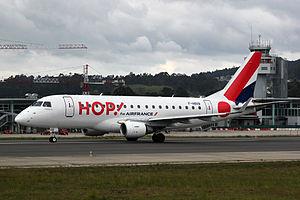
Air France Hop est une compagnie aérienne filiale d'Air France. Créée le 31 mars 2013, elle résulte de la fusion des trois anciennes filiales régionales d’Air France : Brit Air, Régional et Airlinair.